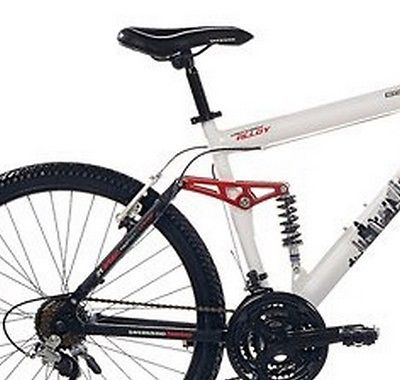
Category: bicycle